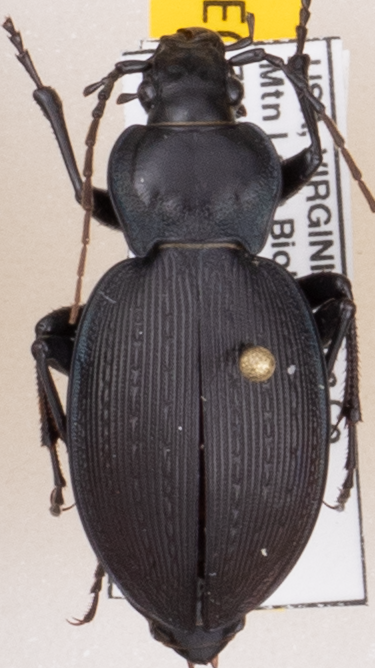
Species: Carabus goryi
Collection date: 2019-08-13
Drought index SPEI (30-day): -0.03
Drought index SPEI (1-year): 1.69
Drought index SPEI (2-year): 1.69